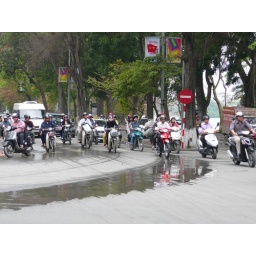
motorcycles and scooters everywhere... it's like being on the sidewalk in Seoul : D ...